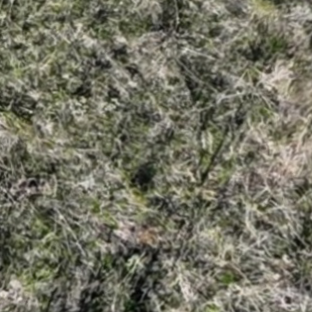
Month: october